50th Munich Security Conference

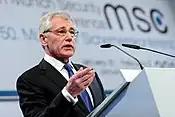
US-Secretary of Defense Hagel speaking at 50th MSC

No approaches were made towards the transatlantic conflict over NSA surveillance in Europe. The US Secretaries John Kerry and Chuck Hagel avoided any mention of this controversial subject. Instead Kerry advocated a "transatlantic renaissance" based on common values. Hagel emphasized the role of Europe as an "indispensable partner" of the United States. Both ministers campaigned for the transatlantic free trade agreement TTIP. US Senator John McCain added in relation to the NSA spying on allies as a 'credibility problem', which the American government had to deal with in order to regain lost trust. Significant criticism of the NSA spying was voiced by German Interior Minister Thomas de Maizière. Throughout the discussion he called the spying on German citizens "excessive" and demanded a "signal from the Americans to their closest partner in Europe". De Maizière declared that the political damage caused by these surveillance measures was higher than their security benefits. The Federal Minister of the Interior called the information provided by the American side completely inadequate. A possible no-spy agreement with the United States provided the Minister with no great expectations. Along with Kerry and Hagel, de Maizière agreed with a continuation of negotiations on TTIP. The German MEP Elmar Brok predicted a defeat in the vote on the TTIP agreement in the European Parliament in the event that an examination and reappraisal of the NSA's activities would fail. Company representatives from Deutsche Telekom, Huawei and Microsoft demanded a binding international standard of Internet security. Thus, Deutsche Telekom CEO Timothy Höttges called for an international agreement of digital basic rights. Microsoft Vice President Matt Thomlinson announced the opening of the company's own transparency centres, including one in Brussels, where governments could check the source code of Microsoft products to ensure that they contain no backdoors for US intelligence agencies.